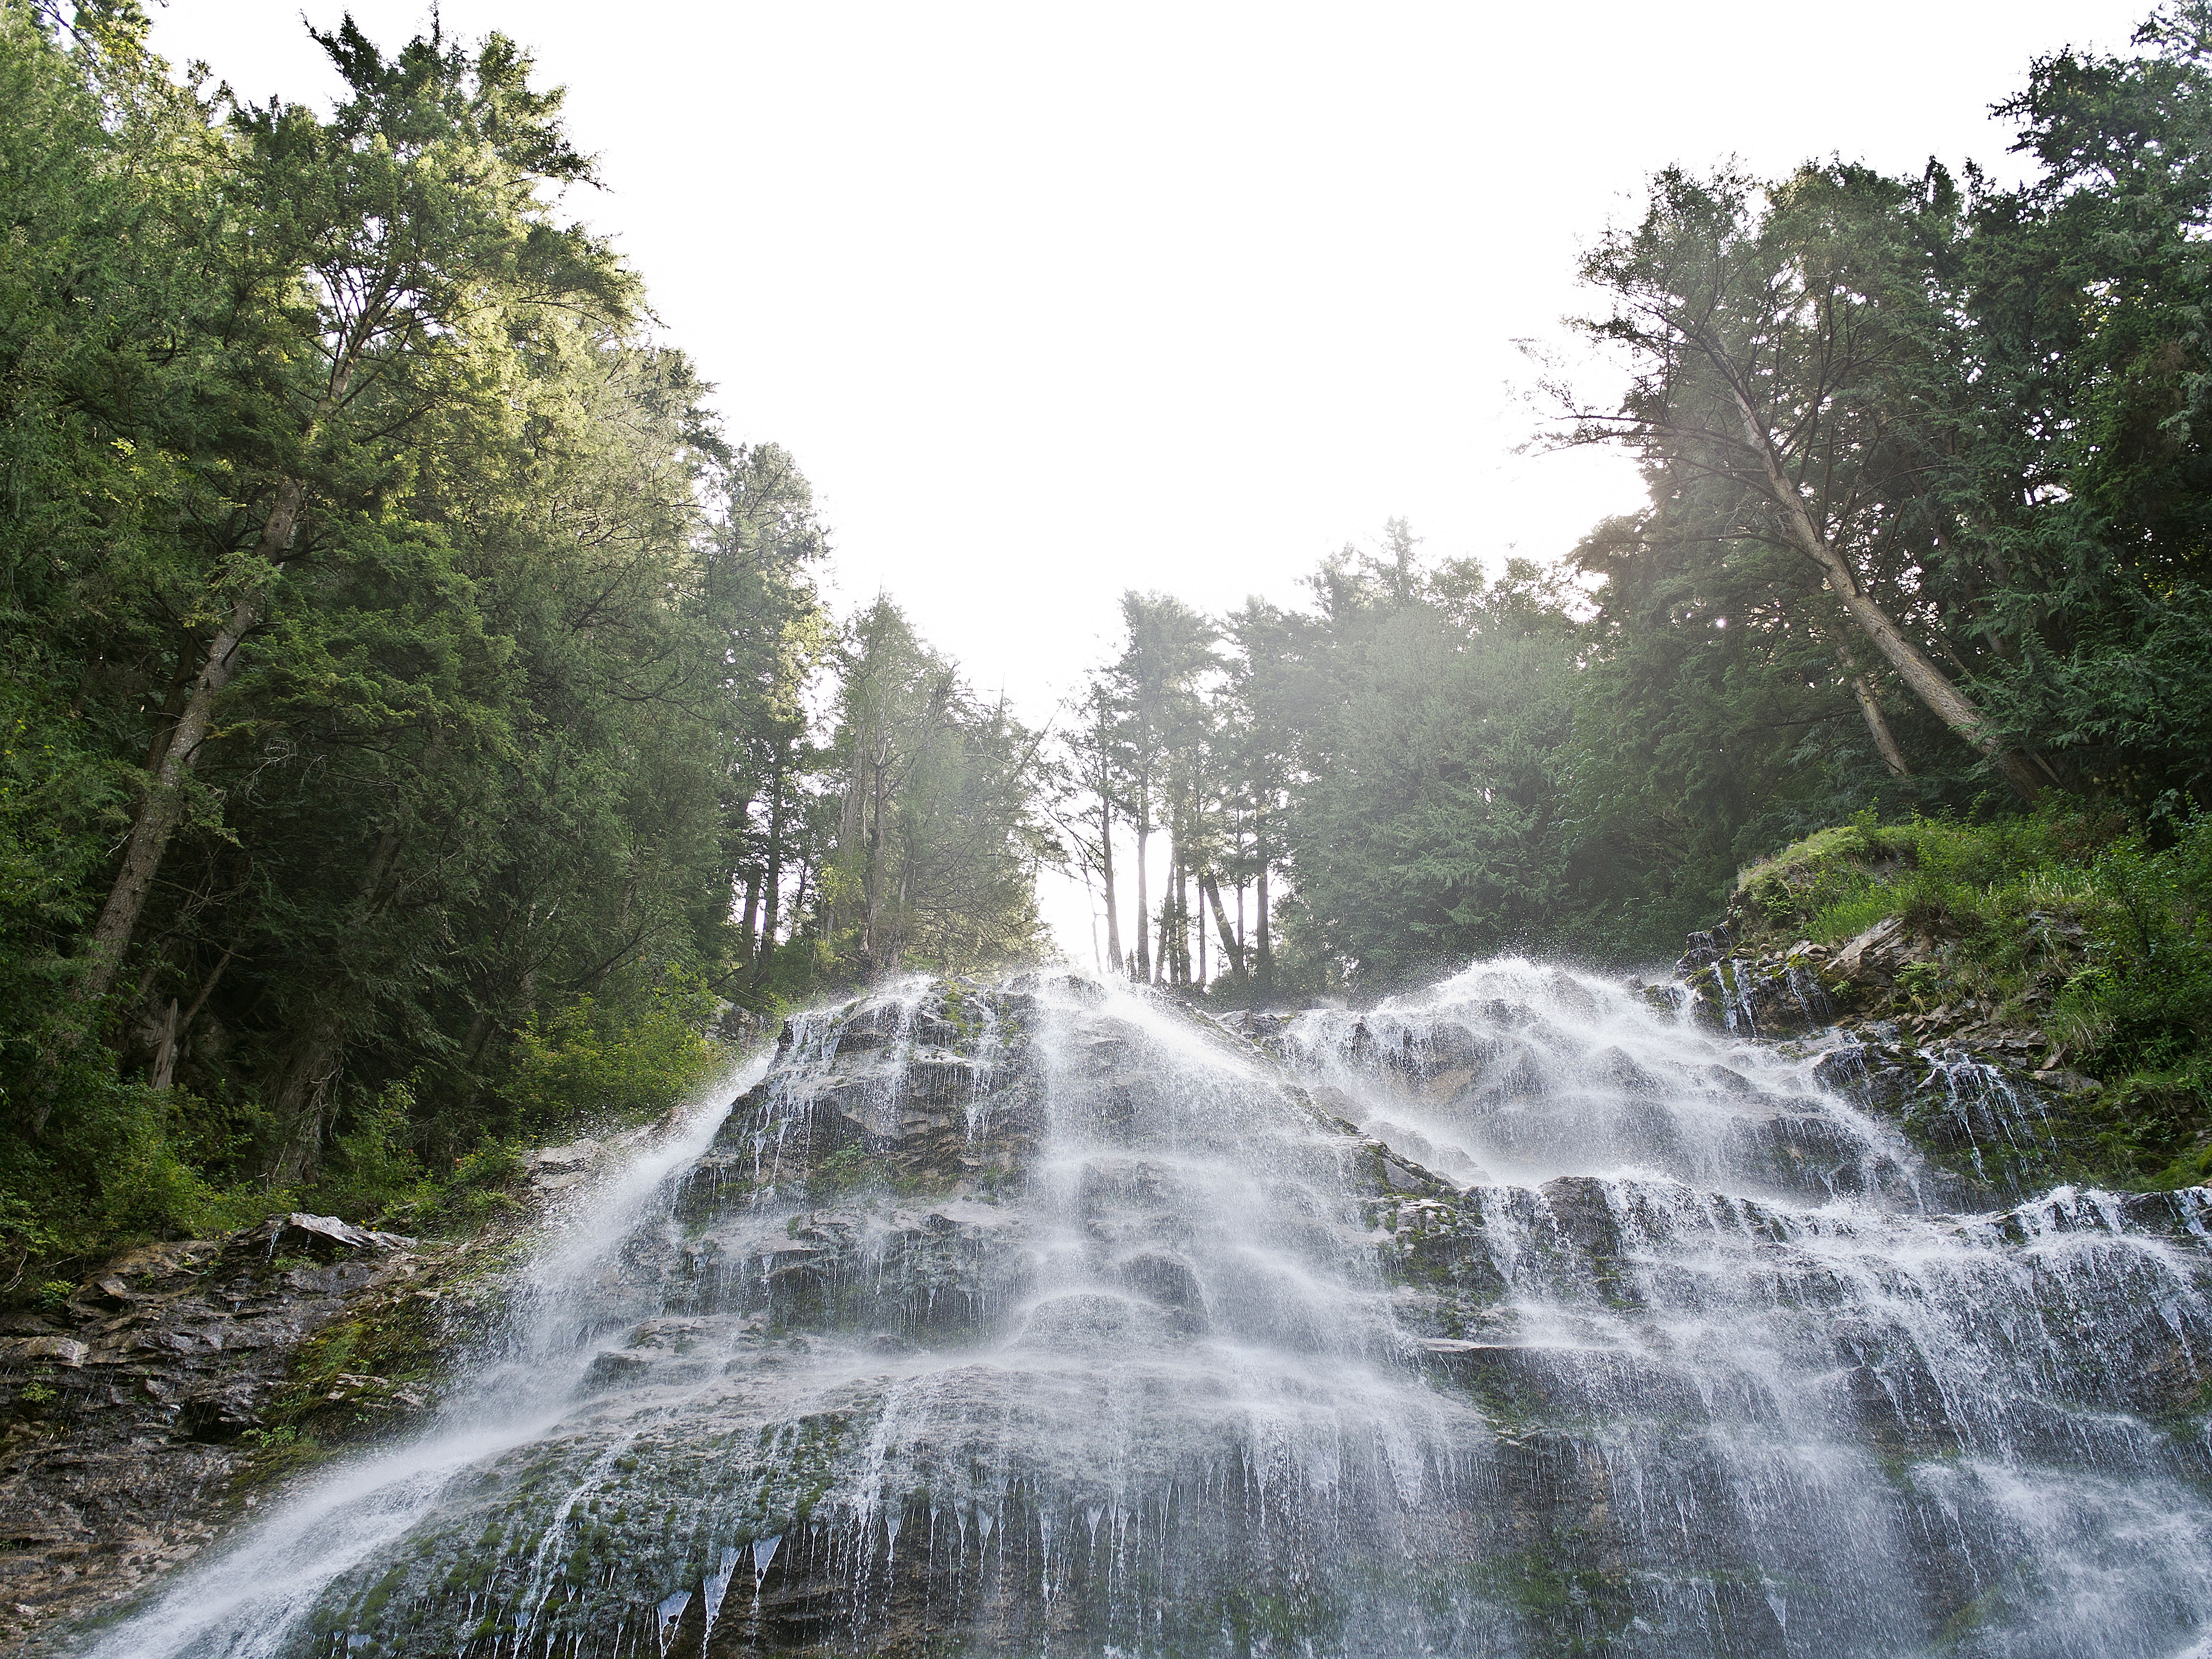
water, forest, waterfall, river, stream, rapid, body of water, rainforest, wasserfall, water feature, watercourse